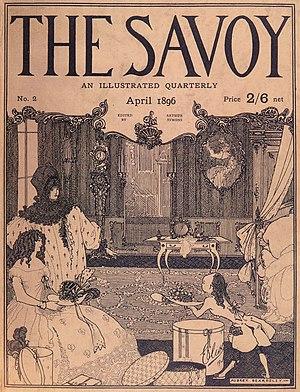
Couverture d'avril 1896 du magazine The Savoy